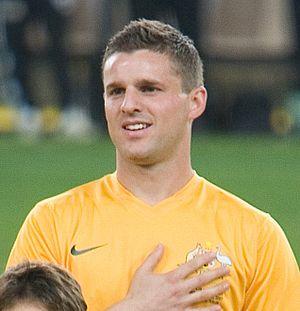
Jason Čulina est un joueur de football de double nationalité australienne et croate, qui a joué 58 fois pour les Socceroos.